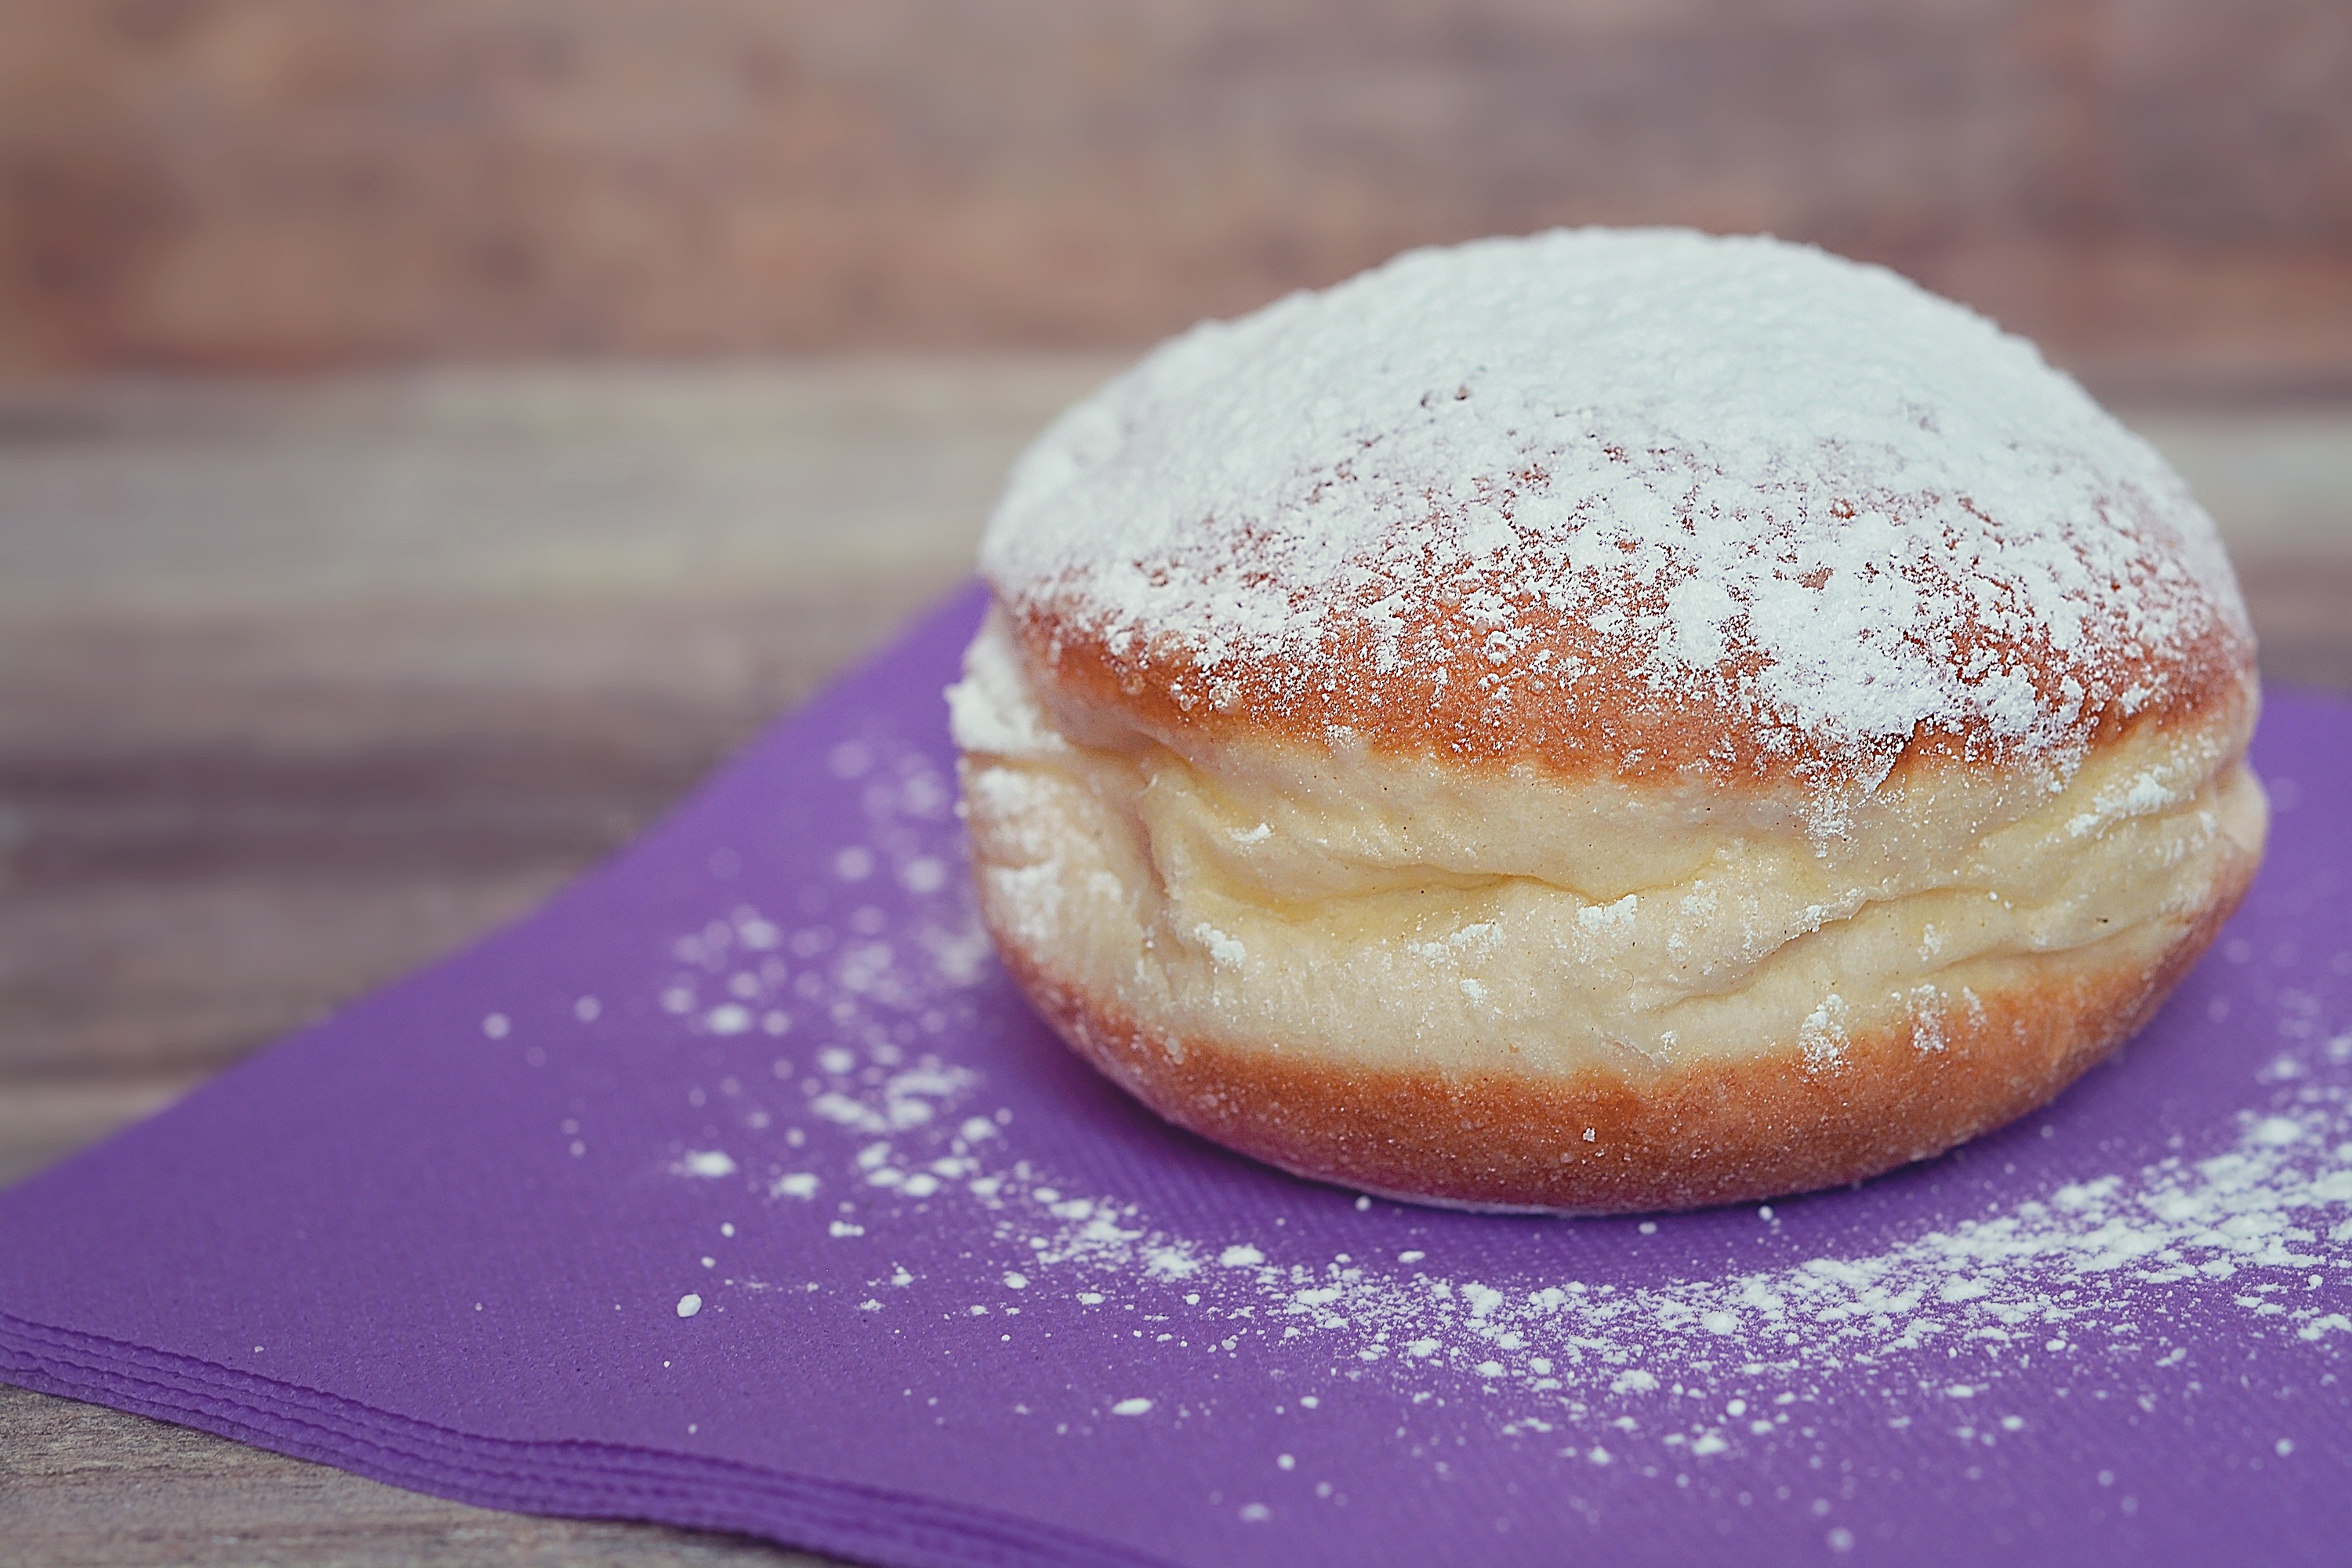
sweet, dish, food, carnival, baking, close, dessert, eat, cuisine, pastry, dough, donut, calories, sweet dish, pastries, powdered sugar, icing sugar, sugar, icing, berlin, sweetness, baked goods, flavor, kcal, fool time, feast of fools